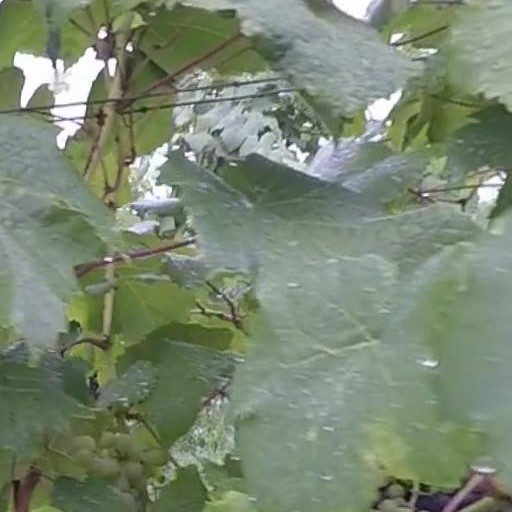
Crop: grape